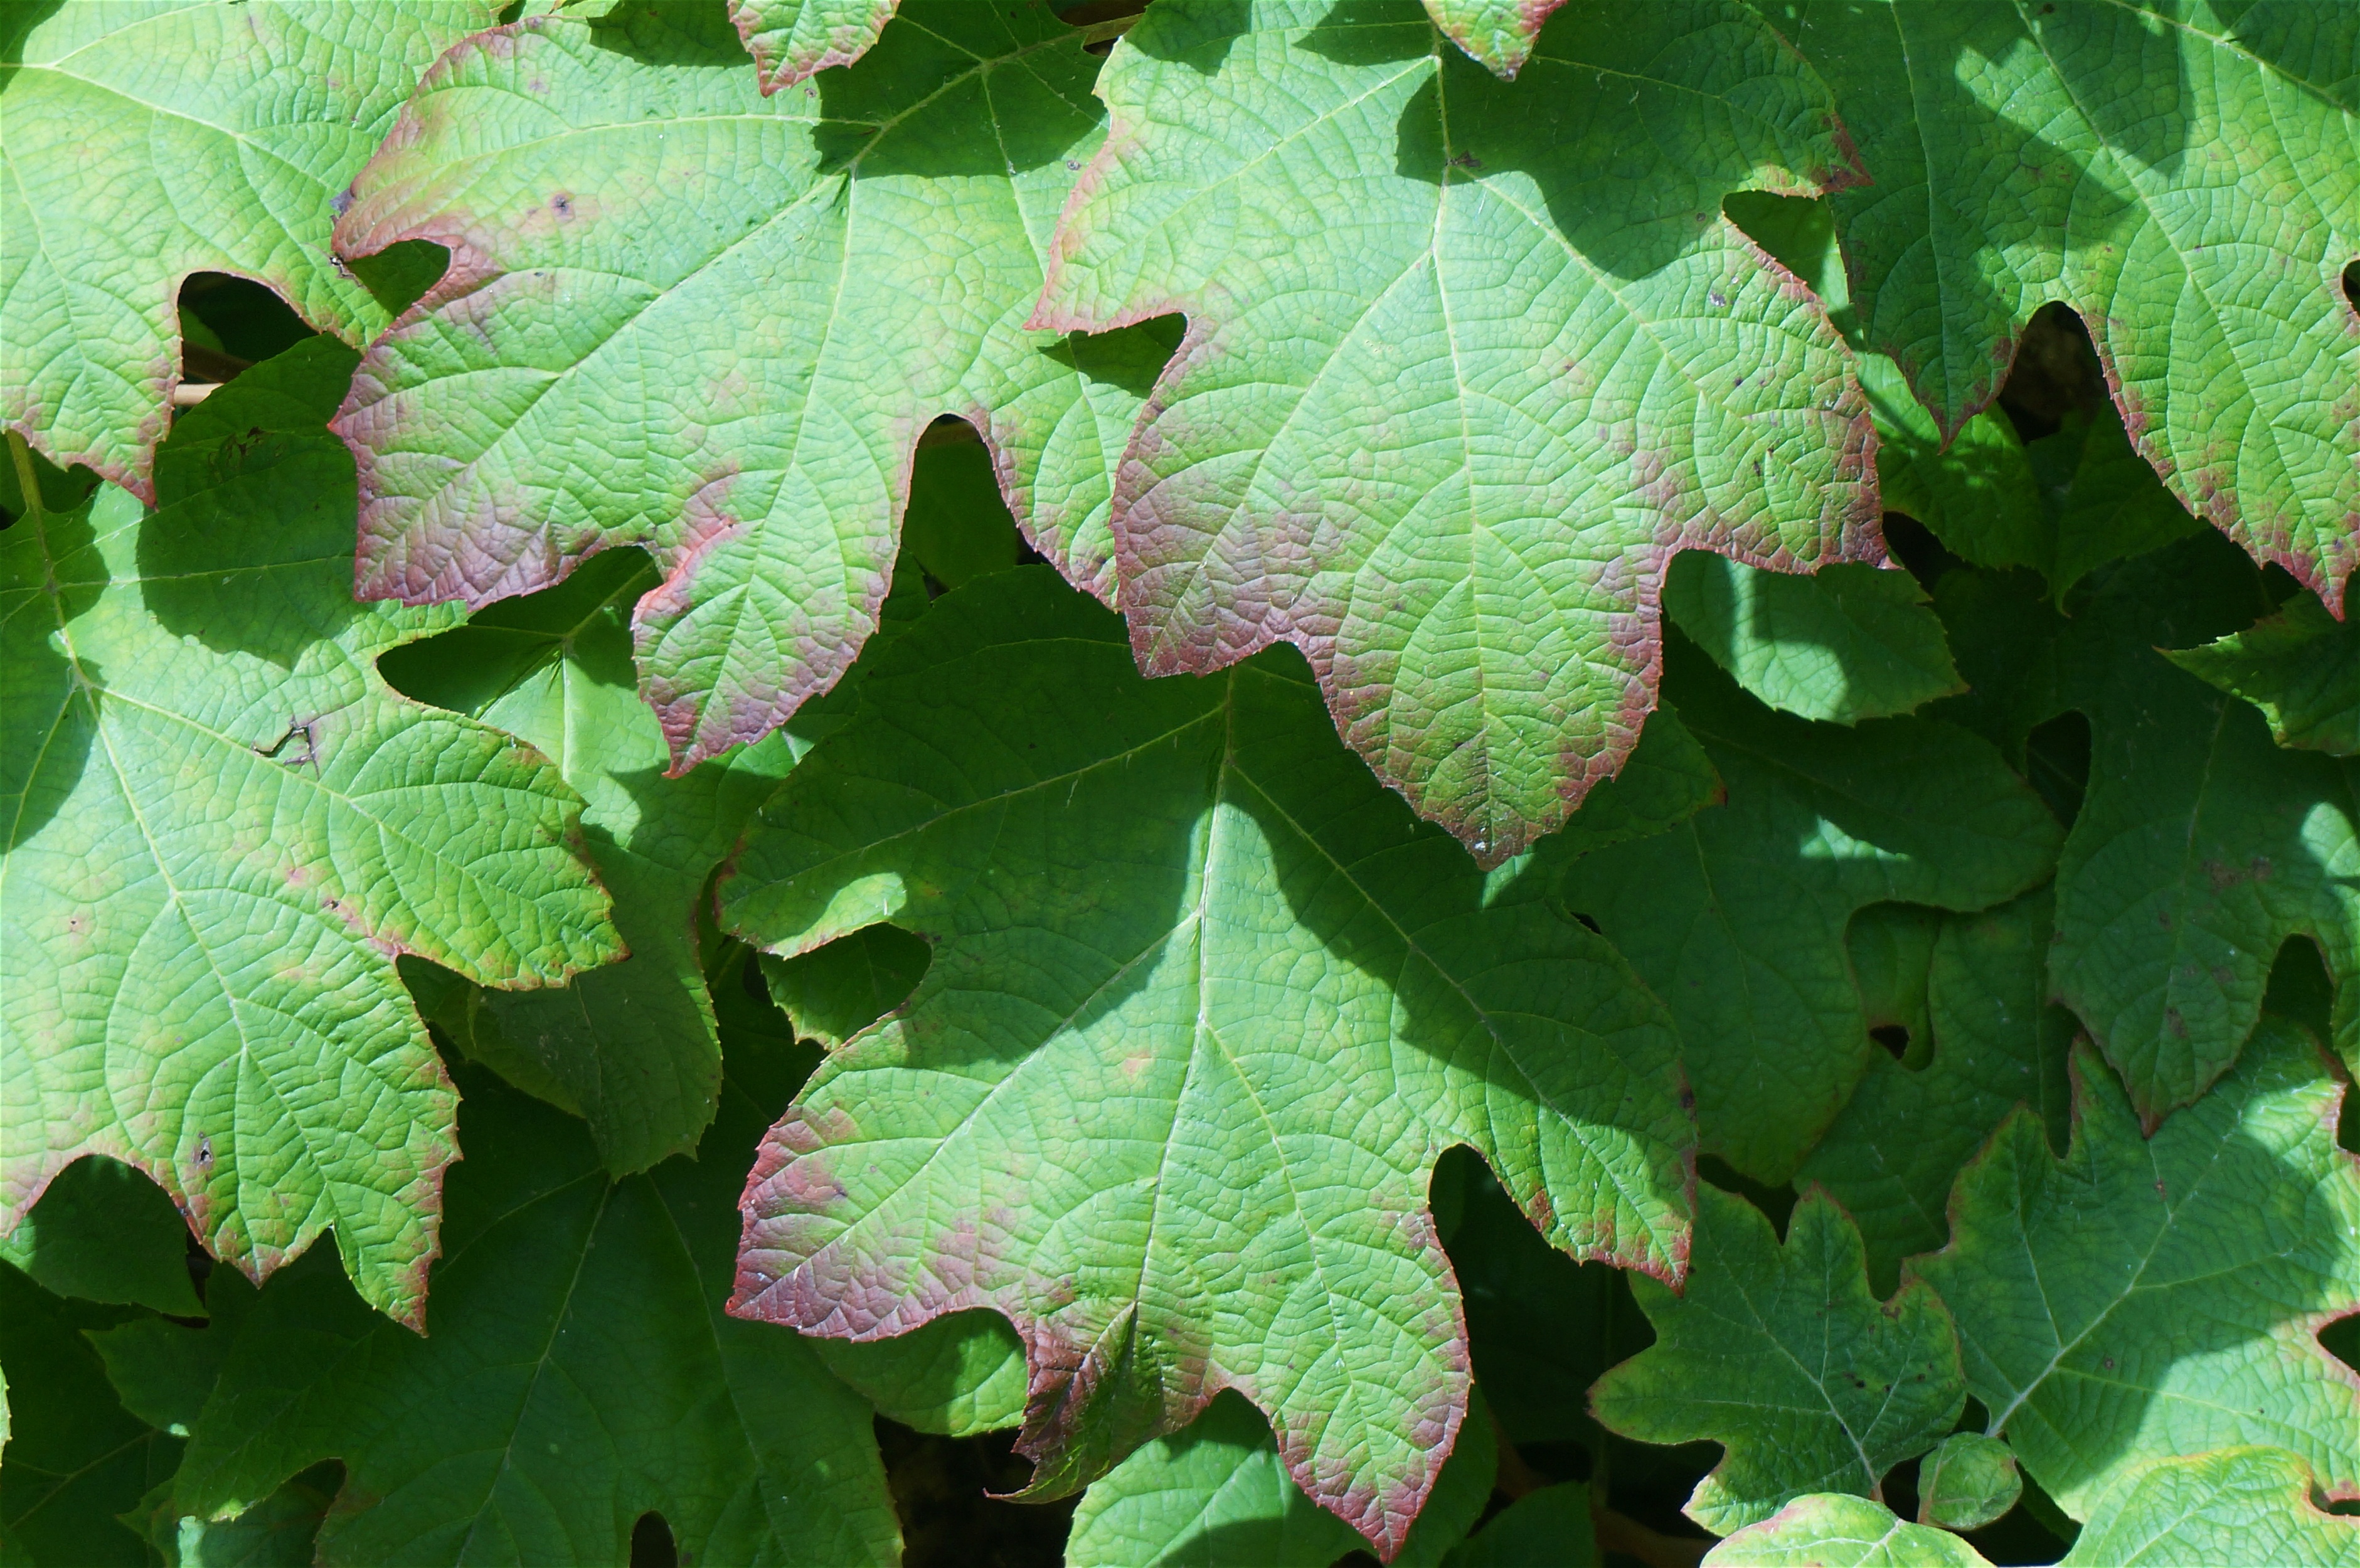
tree, nature, plant, leaf, flower, food, green, produce, autumn, botany, garden, flora, hydrangea, maple tree, leaves, shrub, deciduous, flowering plant, grape leaves, signs of coming fall, hydrangea leaves, annual plant, woody plant, land plant, plane tree family